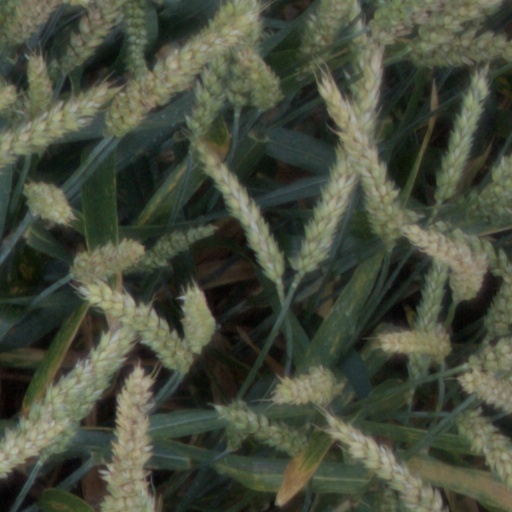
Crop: wheat